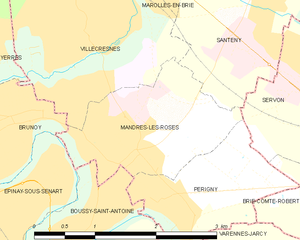
Carte des communes françaises Mandres-les-Roses